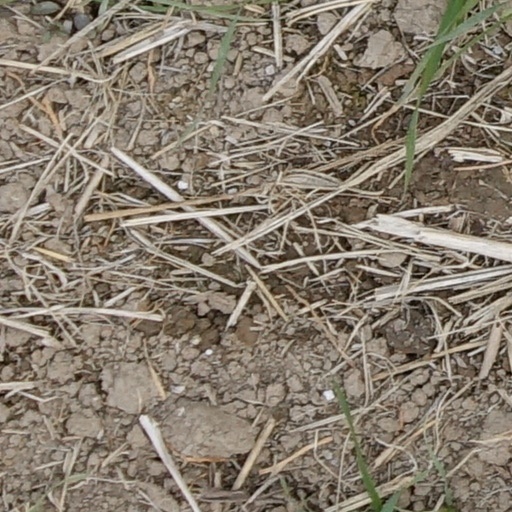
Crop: wheat